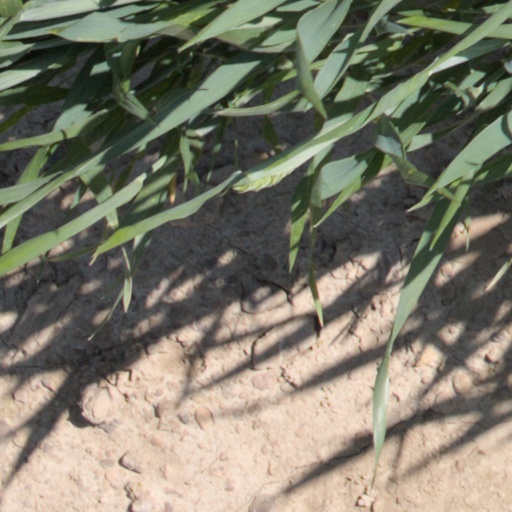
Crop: wheat